Niall Matter

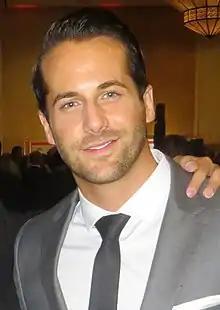
Matter at the Leo Awards in July 2013

Niall Matter (born October 20, 1980) is a Canadian-American actor. Following recovery from a serious accident sustained while working on an oil rig, Matter chose to pursue a full-time acting career. He received his first significant break in 2007, with a main role in teen drama "The Best Years". Later in the same year, he joined the cast of "Eureka" as bad-boy genius Zane Donovan. In 2009 he had a small supporting role in Zack Snyder's film "Watchmen". He went on to star as Evan Cross in the short-lived 2012 series "". His career subsequently moved away from science fiction, seeing him star in several television movies, as well as joining Canadian series such as "Remedy", "Arctic Air" and "When Calls the Heart".